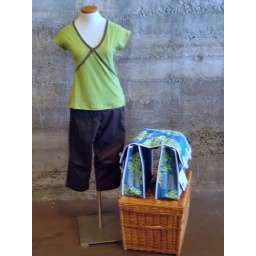
Warm green/heather cross over shirt by Ibex, steel cycling britches by Sheila Moon, petrol Blossom double bag by Basil